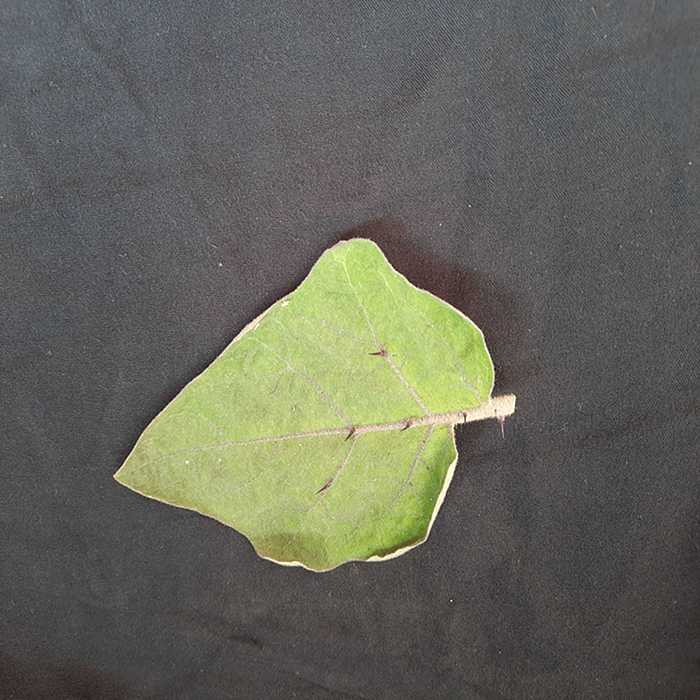
Plant: Eggplant
Label: Eggplant fresh leaf